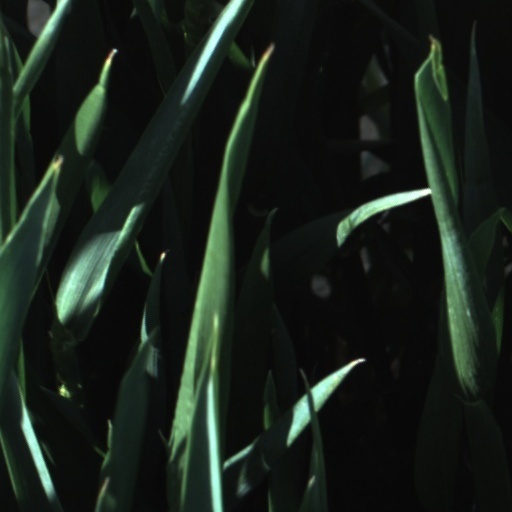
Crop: wheat